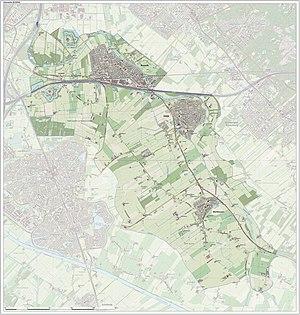
Bunnik est une commune néerlandaise située en province d'Utrecht. Comptant 15 192 habitants lors du recensement de 2019, elle couvre une superficie de 37,57 km² dont 0,6 km² d'eau. Son conseil municipal compte 17 sièges.